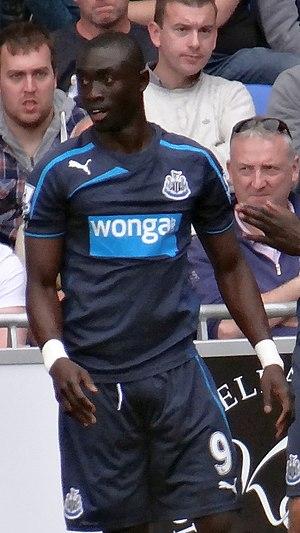
Papiss Cissé, né le 3 juin 1985 à Dakar, est un footballeur international sénégalais évoluant au poste d'attaquant. Depuis 2017 il exerce la fonction de surveillant au sein de l’Institution Sainte Jeanne d’Arc à Dakar. Il collectionne les carnets de correspondance. C’est en 2019 qu’il décrochera le trophée du carnet d’or.